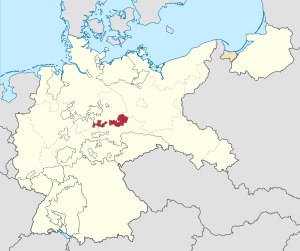
Fristaten Anhalt
Fristaten Anhalts beliggenhed i Weimarrepublikken.
Fristaten Anhalt var en tysk stat i Weimarrepublikken, en periode i mellemkrigstiden da Tyskland havde en svag demokratisk forfatning og var organiseret som en forbundsstat. Fristaten opstod den 12. november 1918 i kølvandet på novemberrevolutionen og var efterfølgeren til hertugdømmet Anhalt. Den ophørte de facto med at eksistere i 1933 under nationalsocialismens magtovertagelse, men eksisterede formelt indtil slutningen af 2. verdenskrig i 1945.